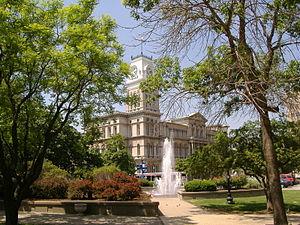
L'hôtel de ville de Louisville est le siège de l'administration de la ville de Louisville, dans l'État du Kentucky aux États-Unis. Le bâtiment qui abrite le gouvernement de la cité fut achevé en 1873. Il est situé dans le quartier de Downtown Louisville et est classé dans le Registre national des lieux historiques depuis 1976.